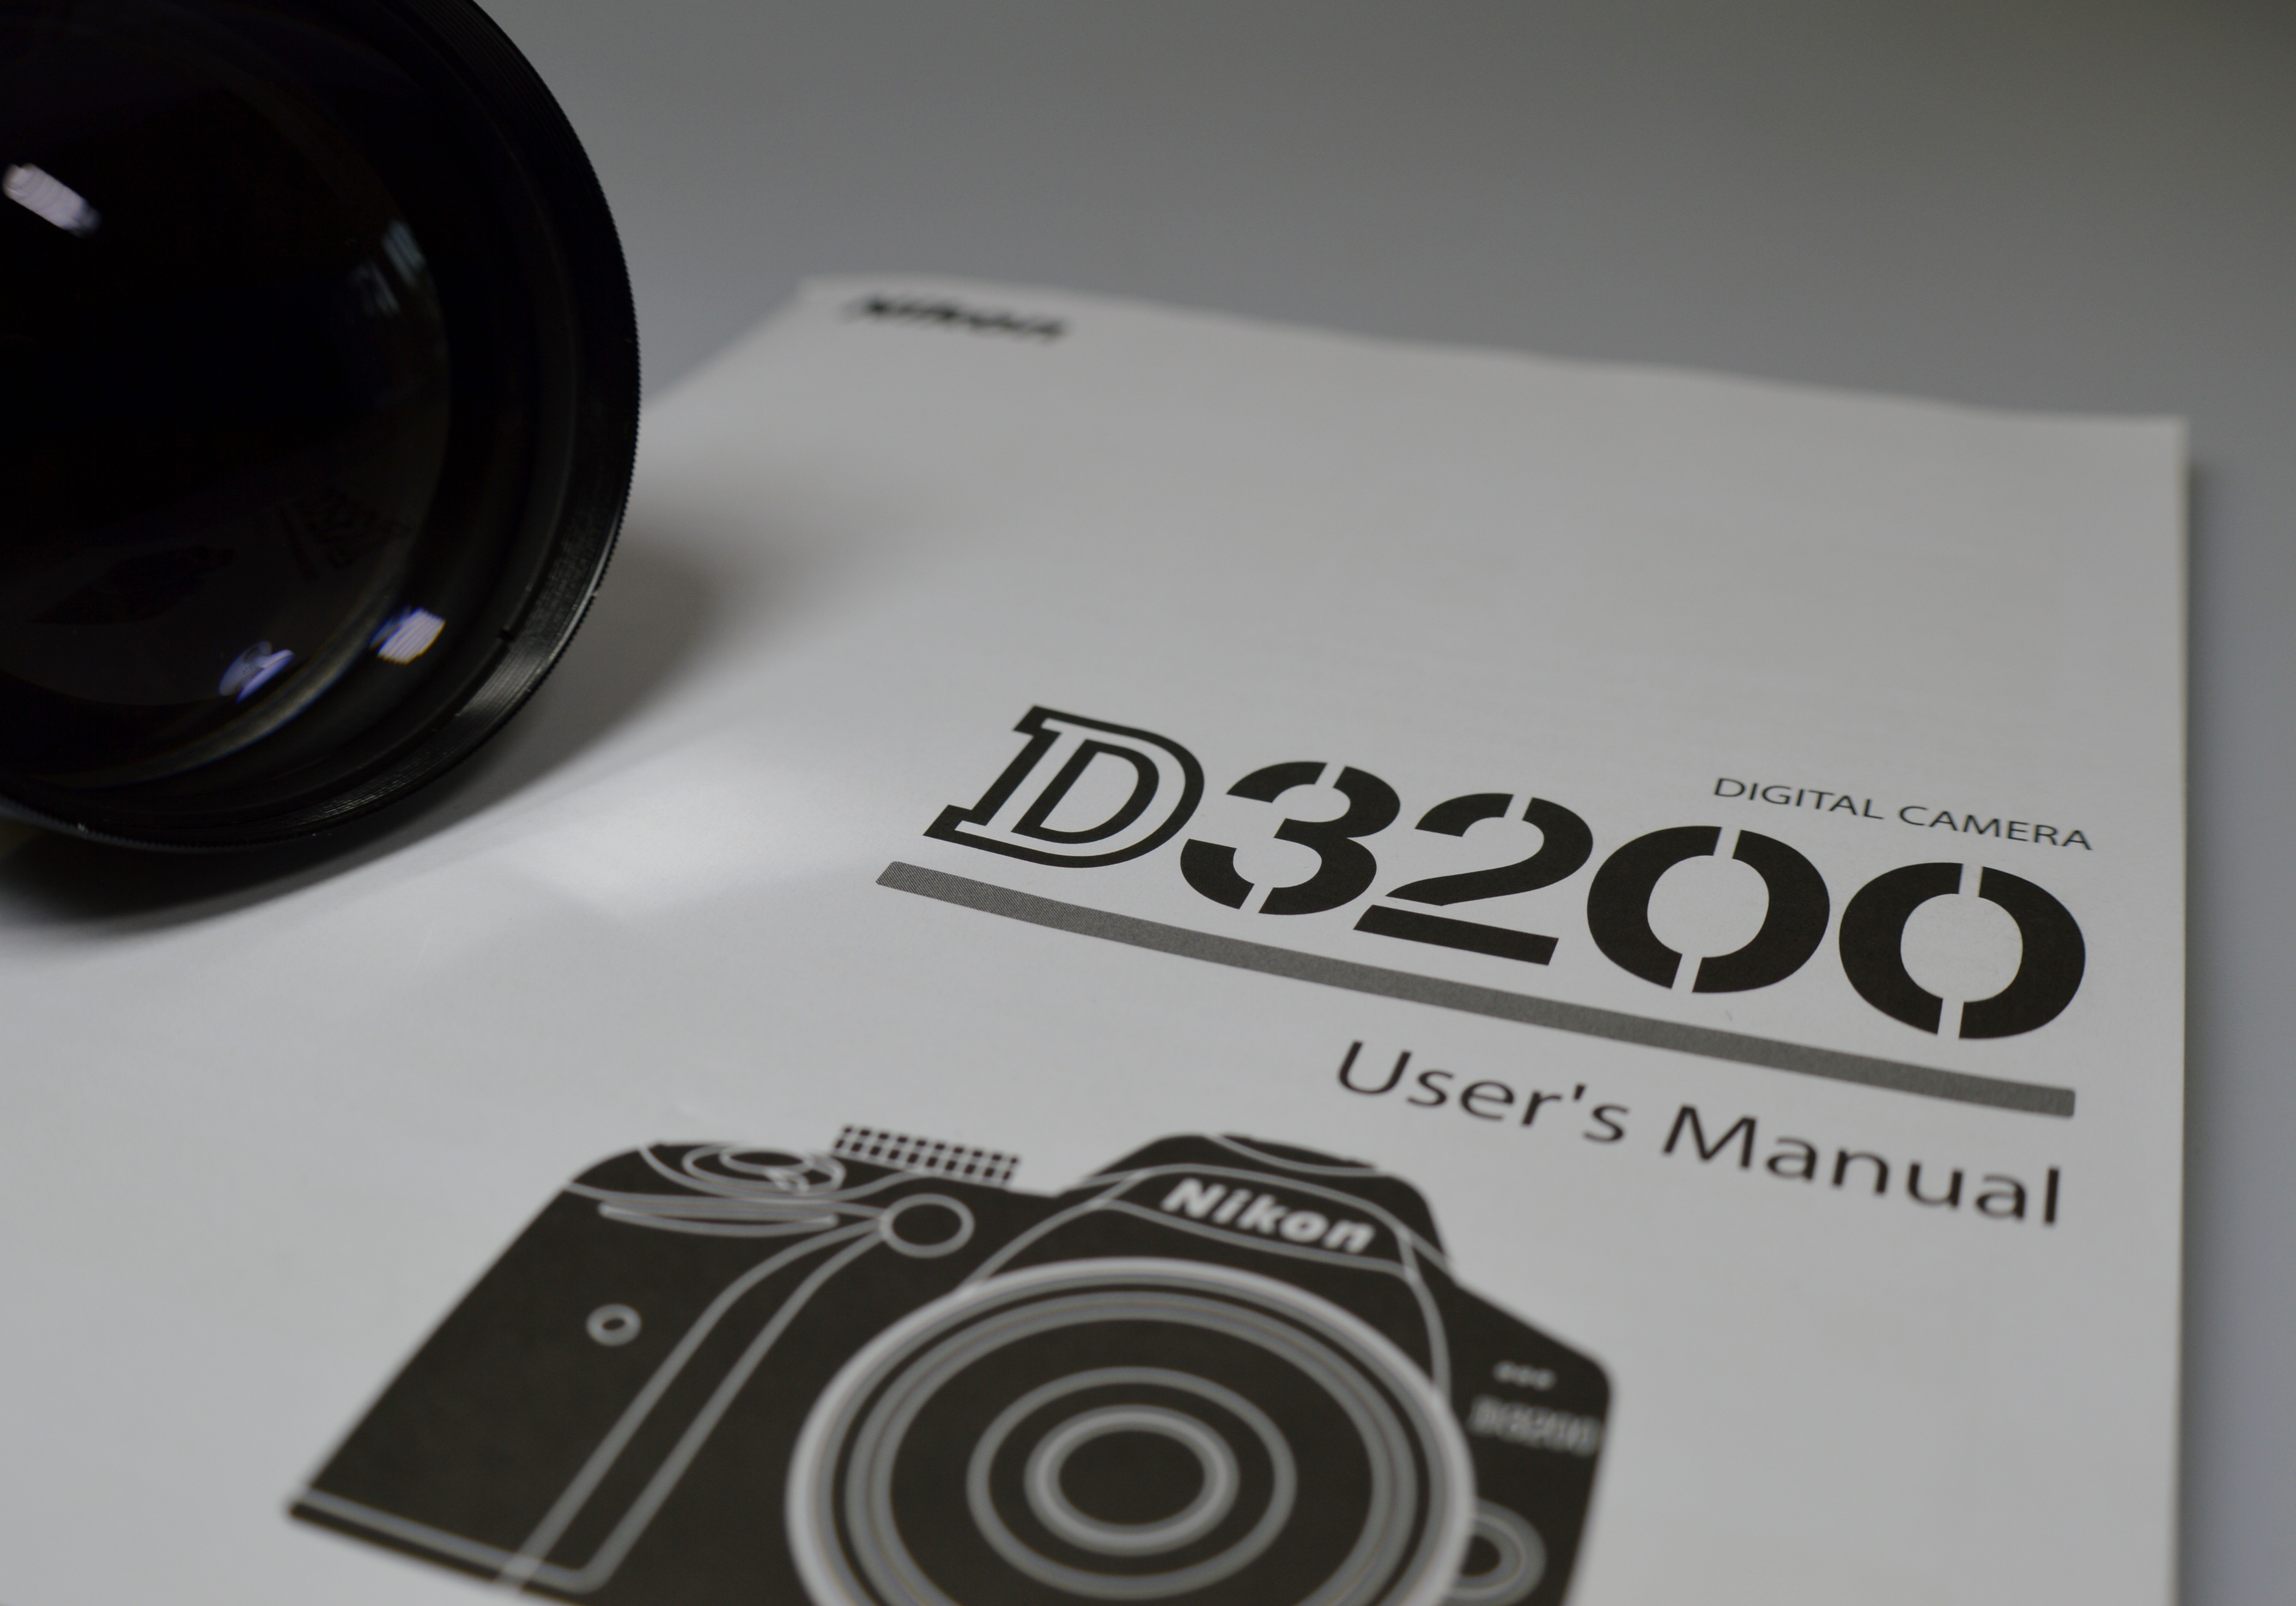
camera, nikon, brand, product, font, electronics, manual, d3200, camera lens, multimedia, cameras optics, compact disc